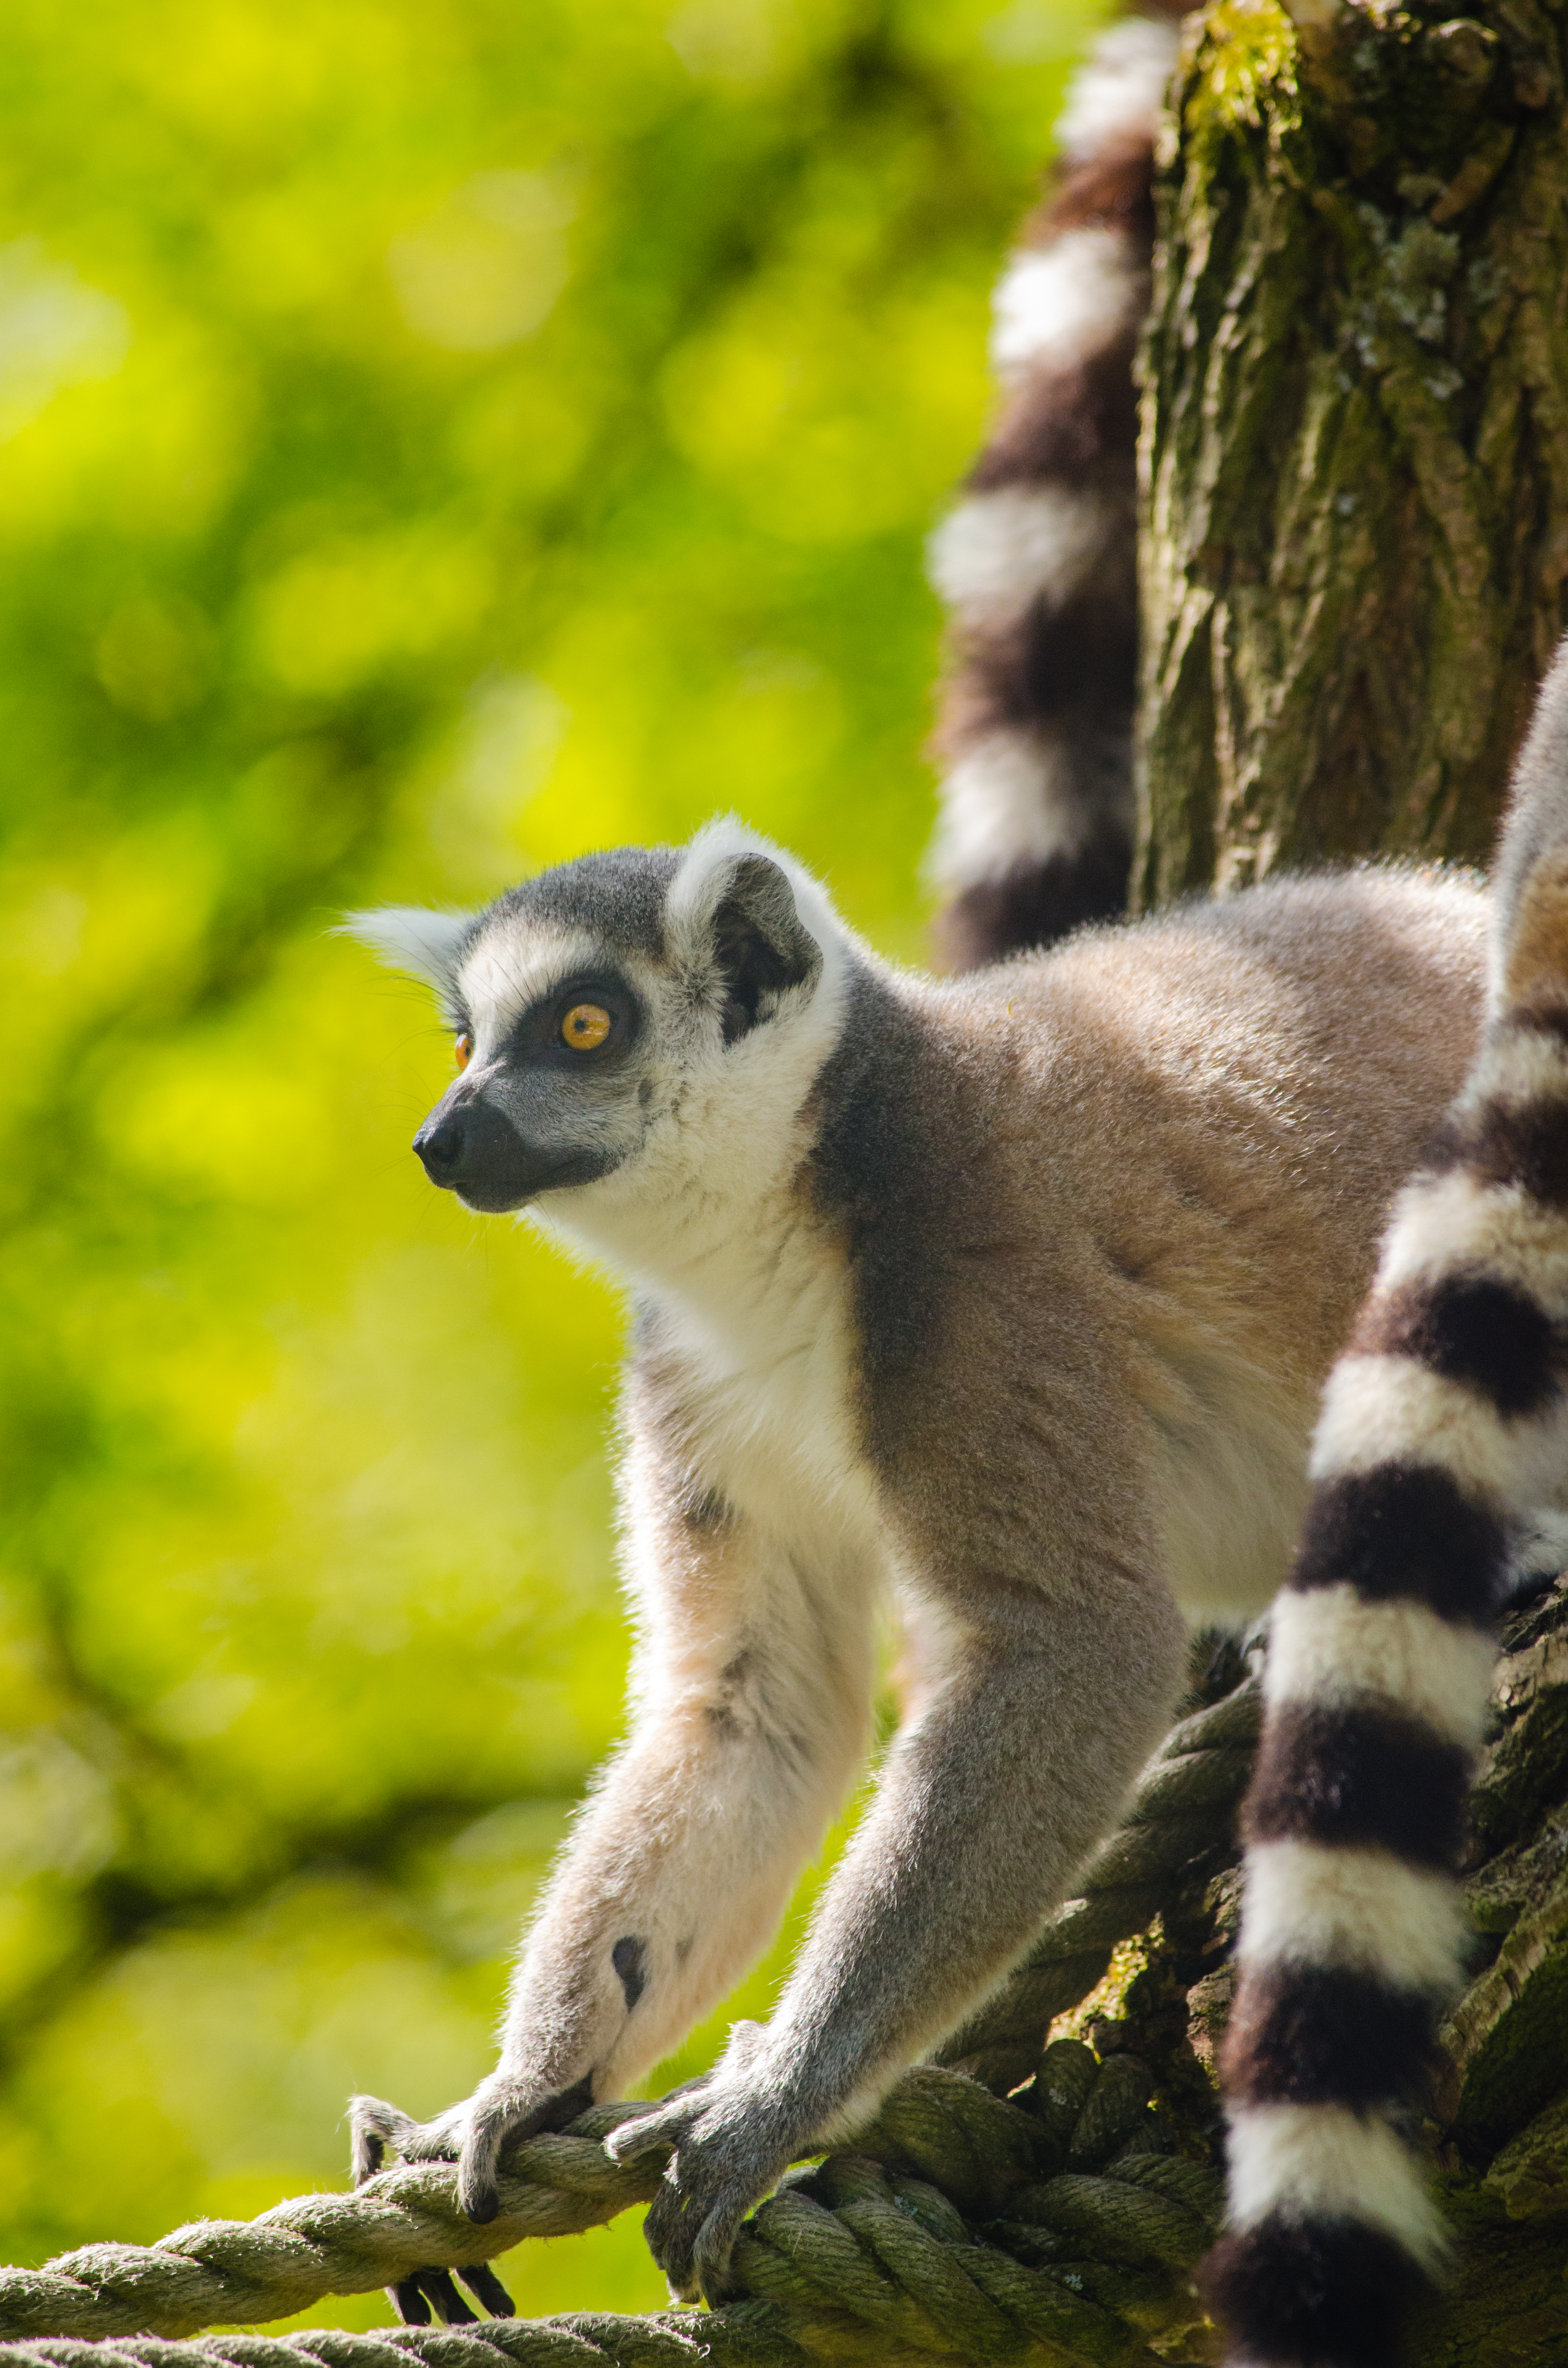
tree, bokeh, ring, feet, animal, cute, female, wildlife, zoo, fur, mammal, nikon, fauna, primate, eyes, hands, animals, madagascar, vertebrate, tier, fell, augen, baum, adorable, lemur, d7000, niedlich, weiblich, tailed, catta, katta, tierpart, madagaskar, 300mm, fuse, s s, h nde